Hinduism in Kerala

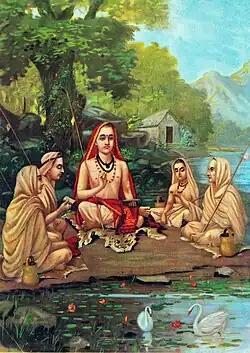

Adi Shankara was a religious philosopher who contributed to Hinduism and propagated the philosophy of Advaita. He was instrumental in establishing four mathas at Sringeri, Dwarka, Puri and Jyotirmath. Melpathur Narayana Bhattathiri was another religious figure who composed Narayaniyam, a collection of verses in praise of the Hindu God Krishna.